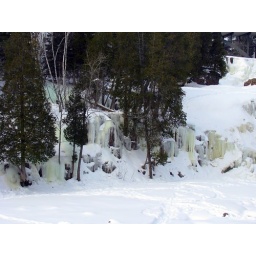
Icicles from the running water cover every rock in sight.